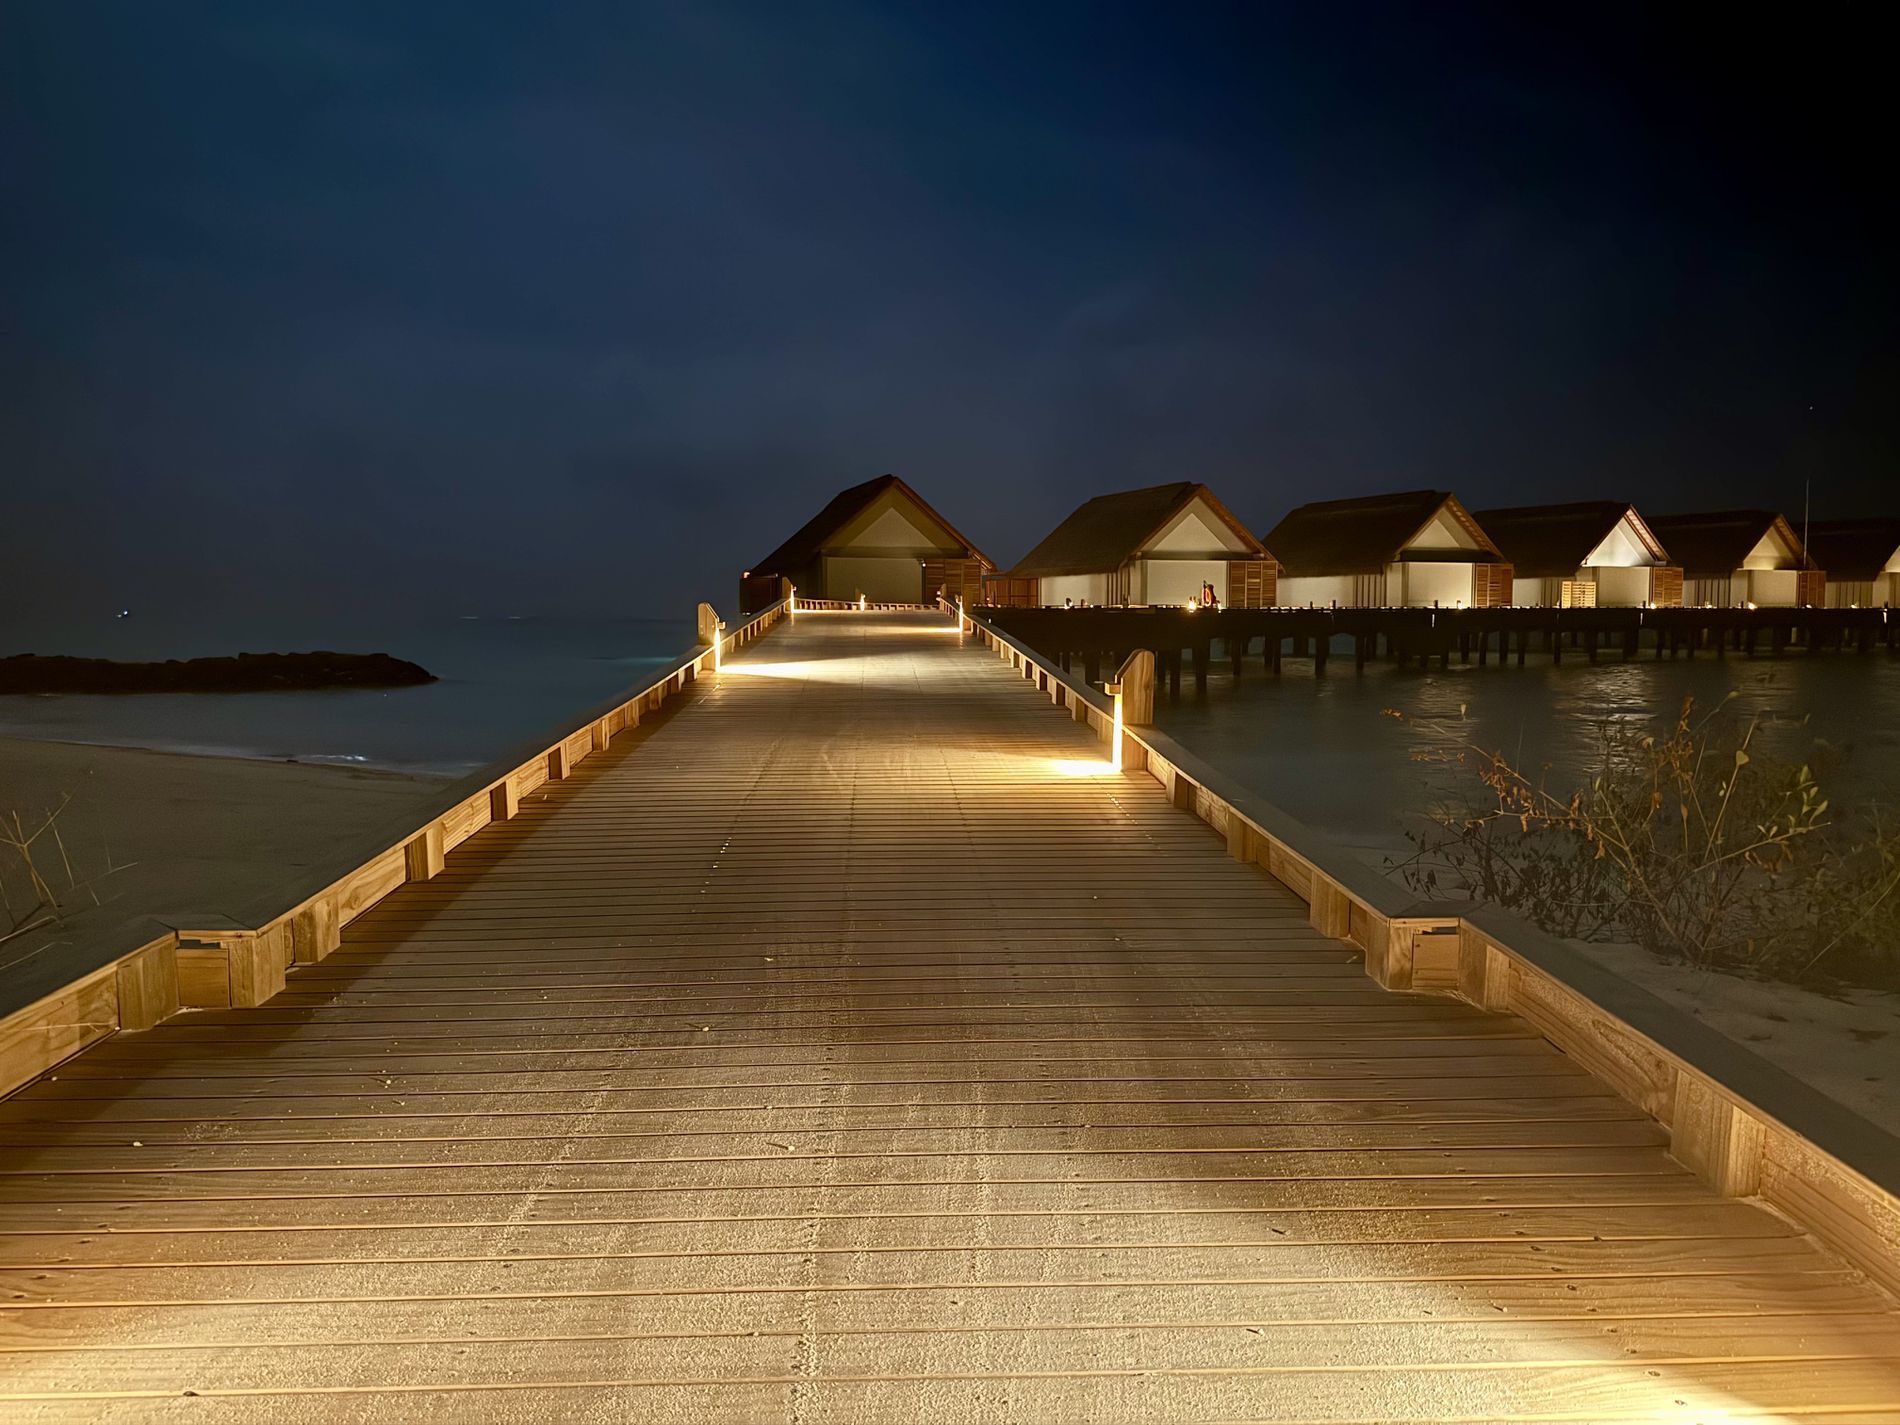
Pathway through sea
A beautifully wooden pathway stretches out over the water at night, leading to a row of overwater villas. The scene is calm with soft lighting creating a warm  atmosphere
Wide-angle, eye-level shot — The camera captures a straight-on view of wooden pathway stretches out over the water at night, leading to a row of overwater villas. the color palette is shades of blue, brown, cram and a hint of green creating a very calming atmosphere.
Labels: Water, Waterfront, Pier, Nature, Outdoors, Scenery, Person, Bridge, Port, Architecture, Building, Housing, House, Boardwalk, Hotel, Sky, Resort, Horizon, Sand, Plant, Land, Sea, Sand., Buildings
Camera: Apple iPhone 15 Pro Max
Lens: iPhone 15 Pro Max back triple camera 6.765mm f/1.78
Aperture: F1.7799999713881
Exposure: 1/9 sec
ISO: 1600
Focal length: 6.764999866